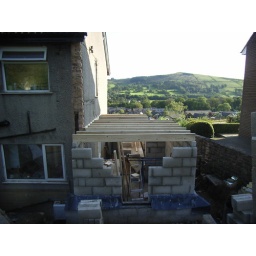
The first floor joists have to marry up exactly to the existing floor to ensure continuous levels in the house and extension.